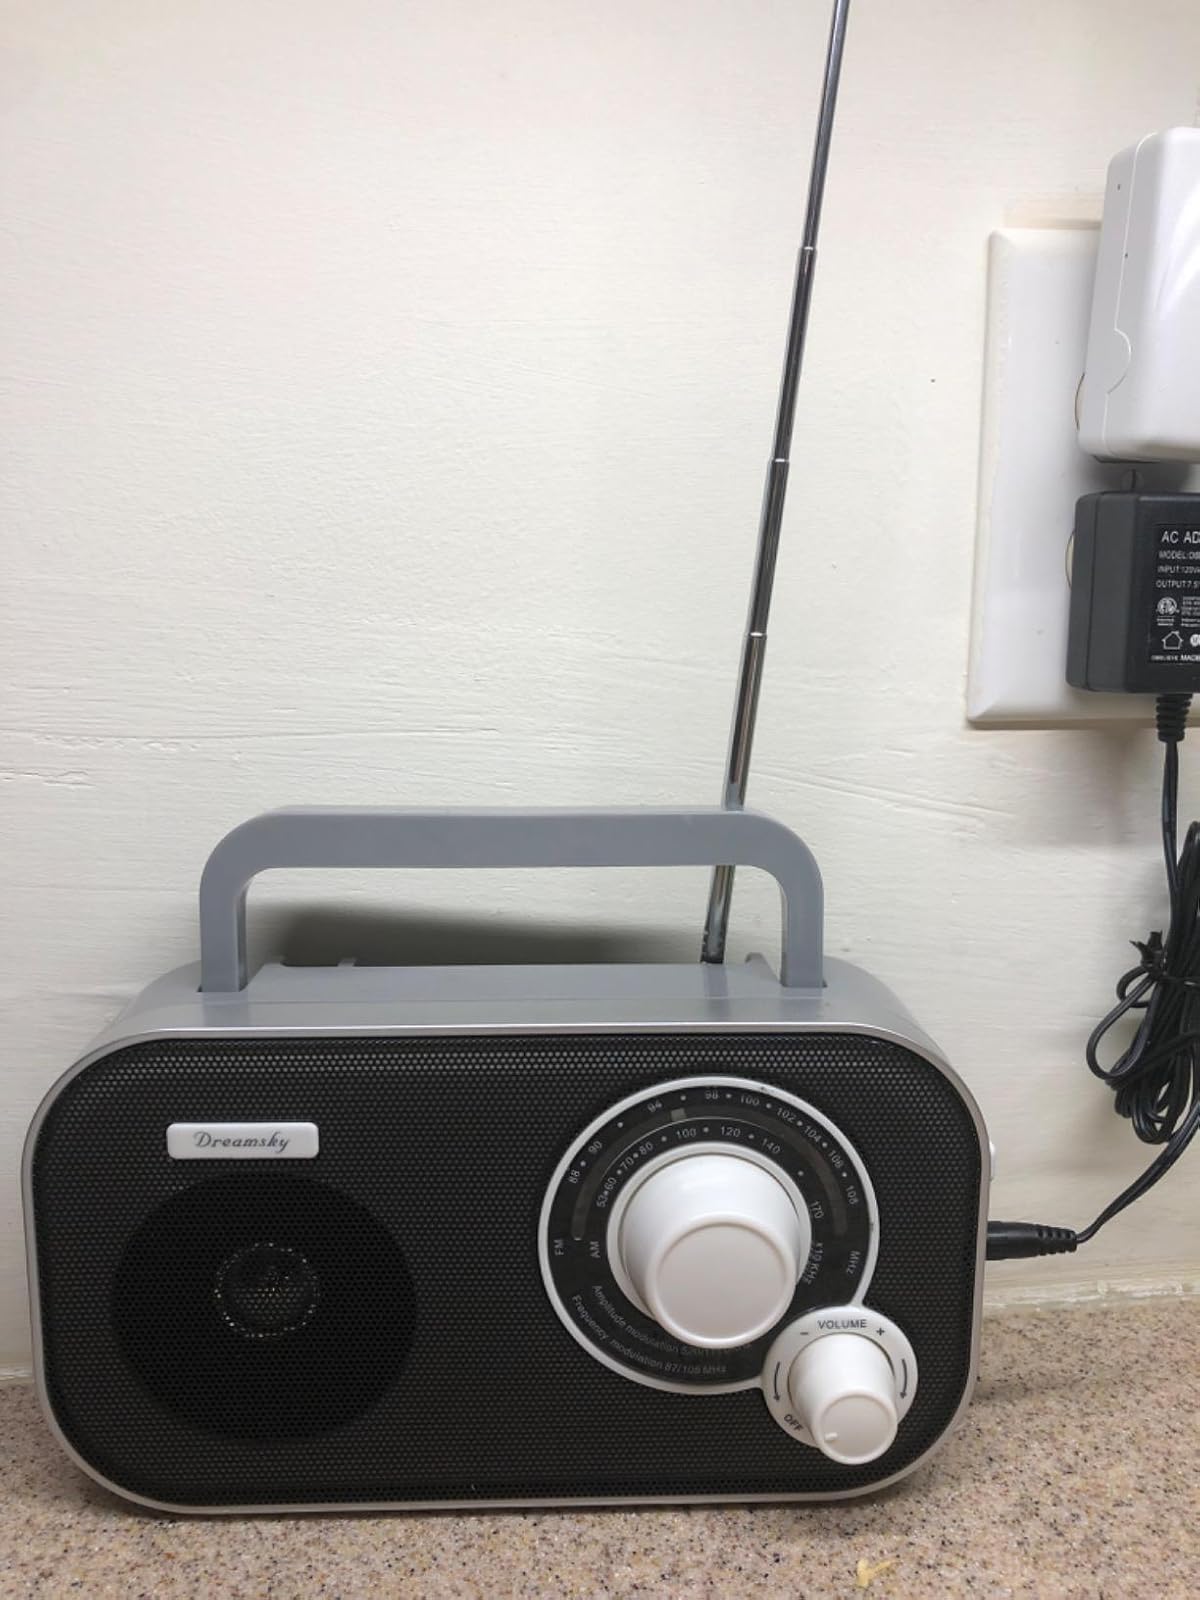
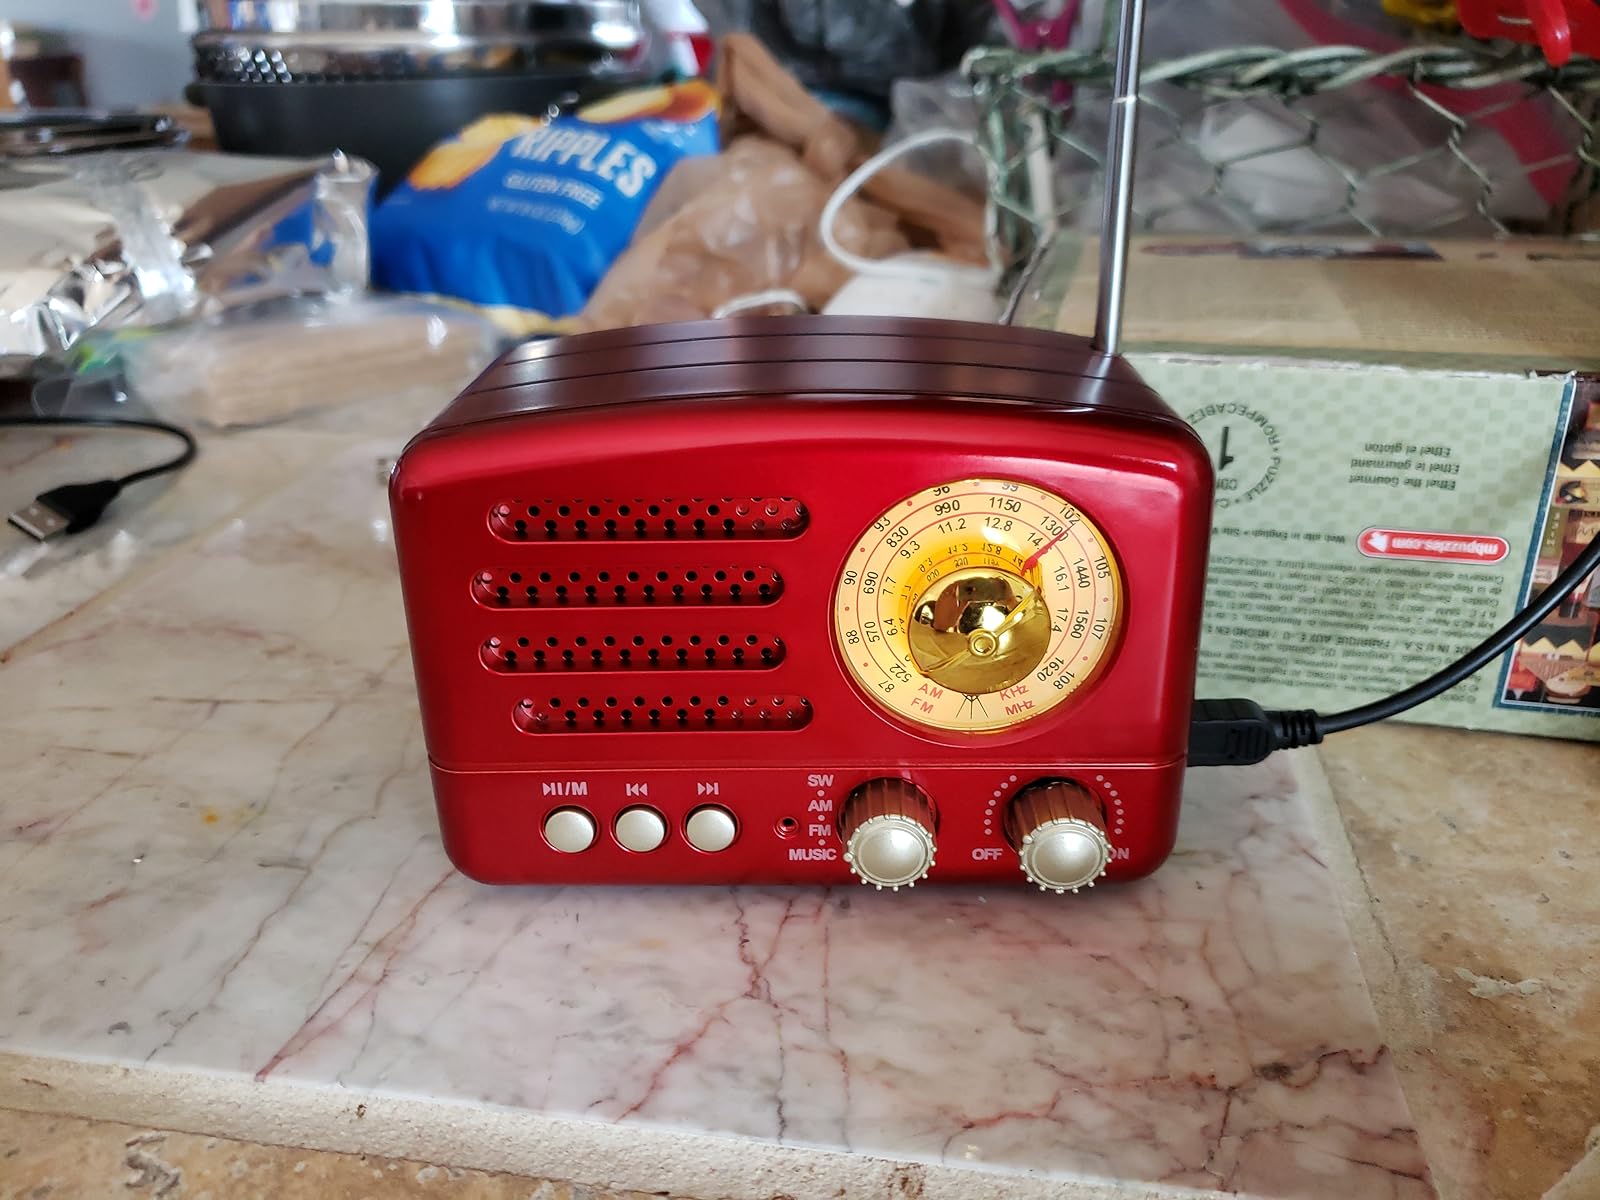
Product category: radio
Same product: no